Ryhope

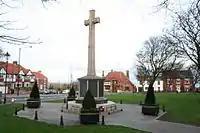
Ryhope Village Green

The A1018 'Southern Radial Route', which opened in 2008, bypasses Ryhope along the clifftops and takes traffic toward the Port of Sunderland in Hendon and other routes to the centre and north of Sunderland.